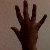
The image shows a hand gesture representing the number 5 in Indian Sign Language.